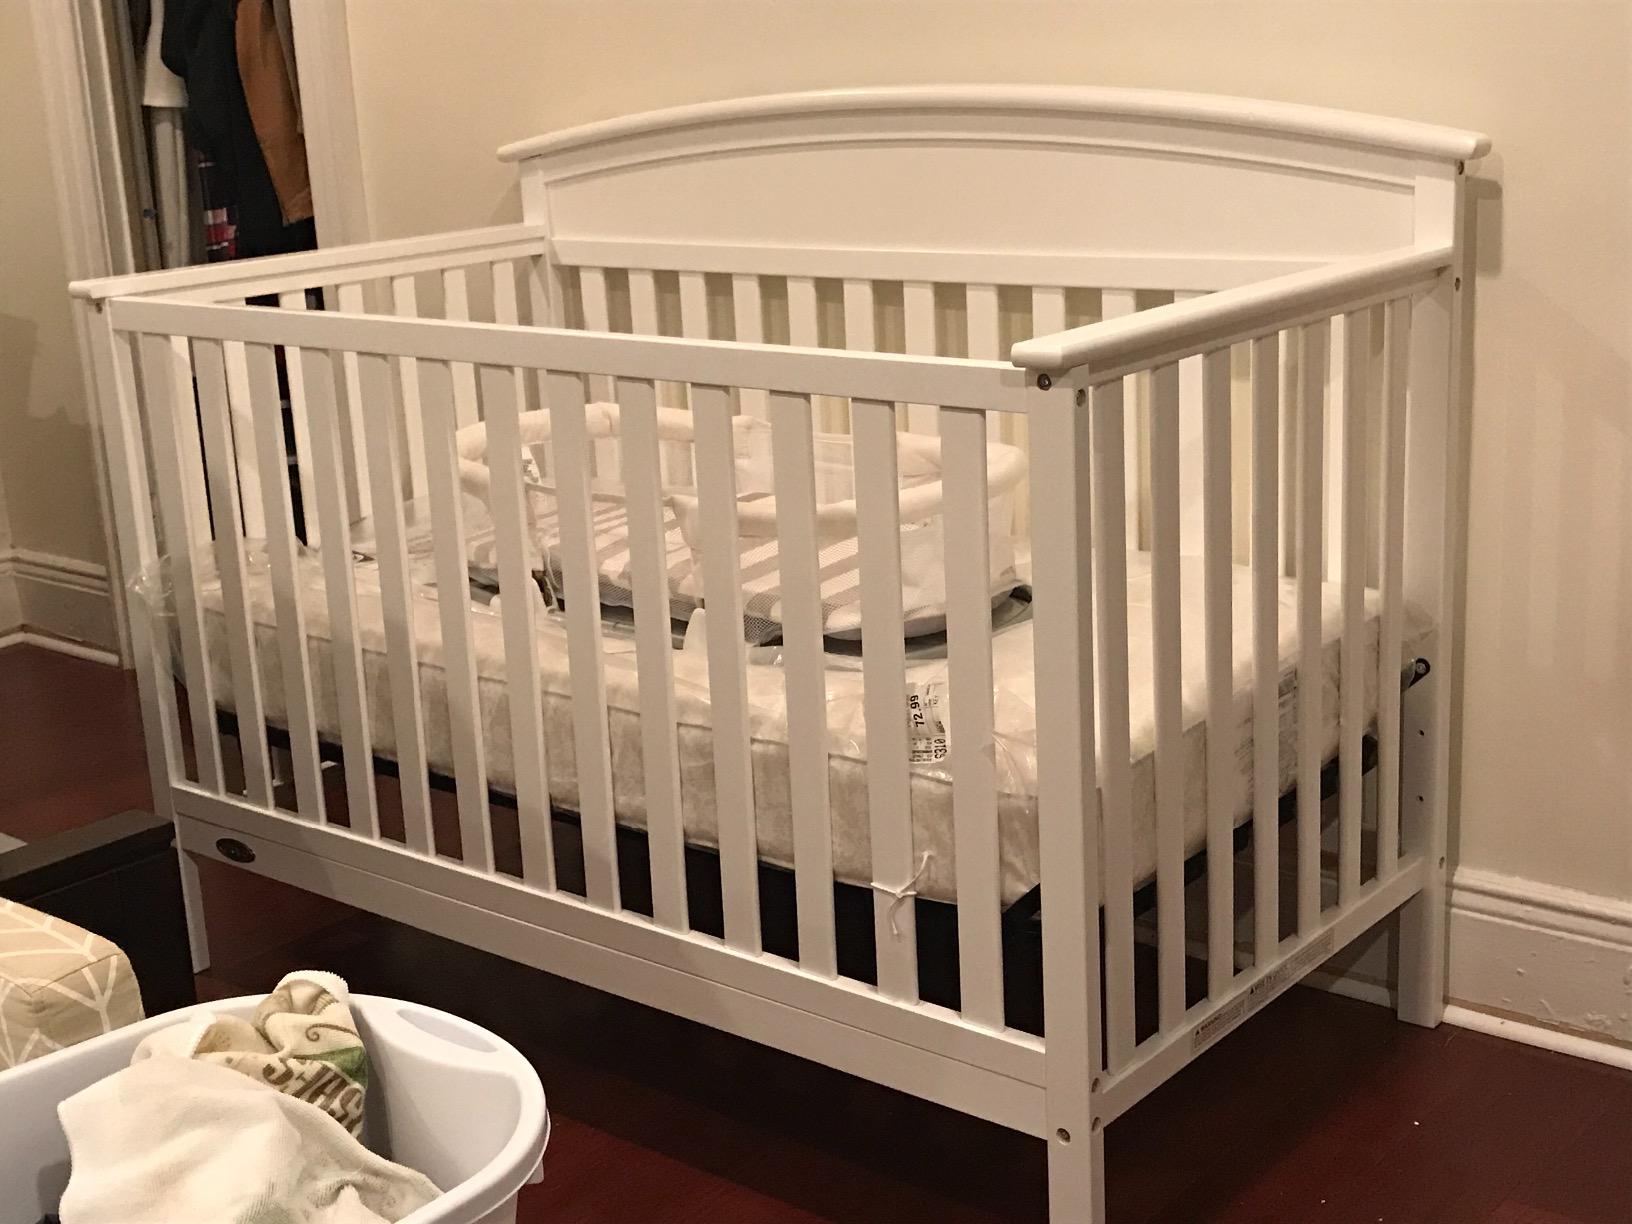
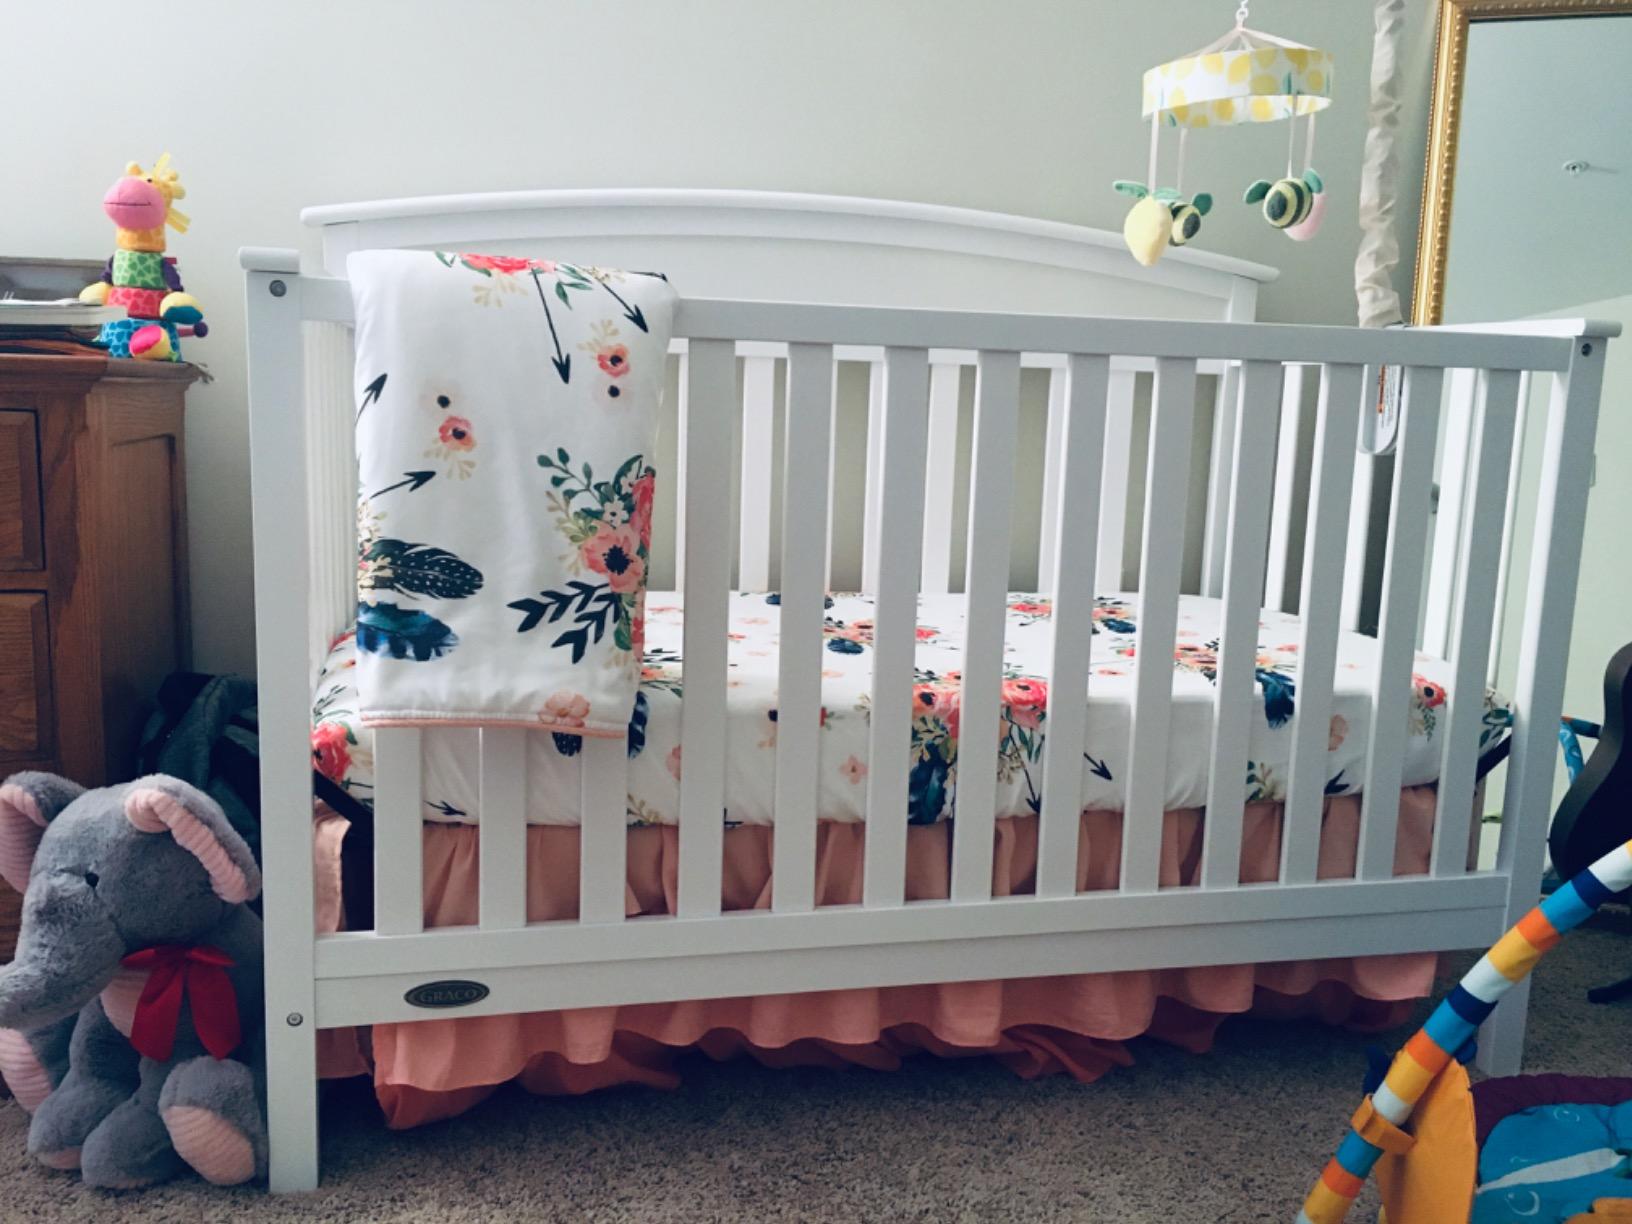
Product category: products_crib
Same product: yes